District of Columbia v. Exxon Mobil Corp.

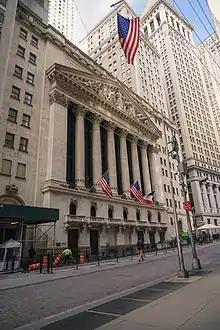
New York Stock Exchange

One of the most significant economic impacts of this case is on the fossil fuel industry. ExxonMobil, as one of the largest fossil fuel companies in the world, is seeing and will continue to see the consequences of its own actions as this court case continues, even if the case sides with ExxonMobil. This case, among other cases from ExxonMobil like "People of the State of New York v. Exxon Mobil Corp.", serves as a wake-up call for the industry, highlighting the need for companies to be transparent about their climate risks and the potential economic impact. The New York case ruled that ExxonMobile did not mislead investors directly through their actions. It has made investors aware of how it is possible to weave around laws to hide their actions, affecting investors instead of consumers with "District of Columbia v. Exxon Mobile Corp." These cases will put pressure on other companies to not hide their information, creating environmental and economic transparency which will benefit investors and consumers.